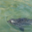
Label: otter